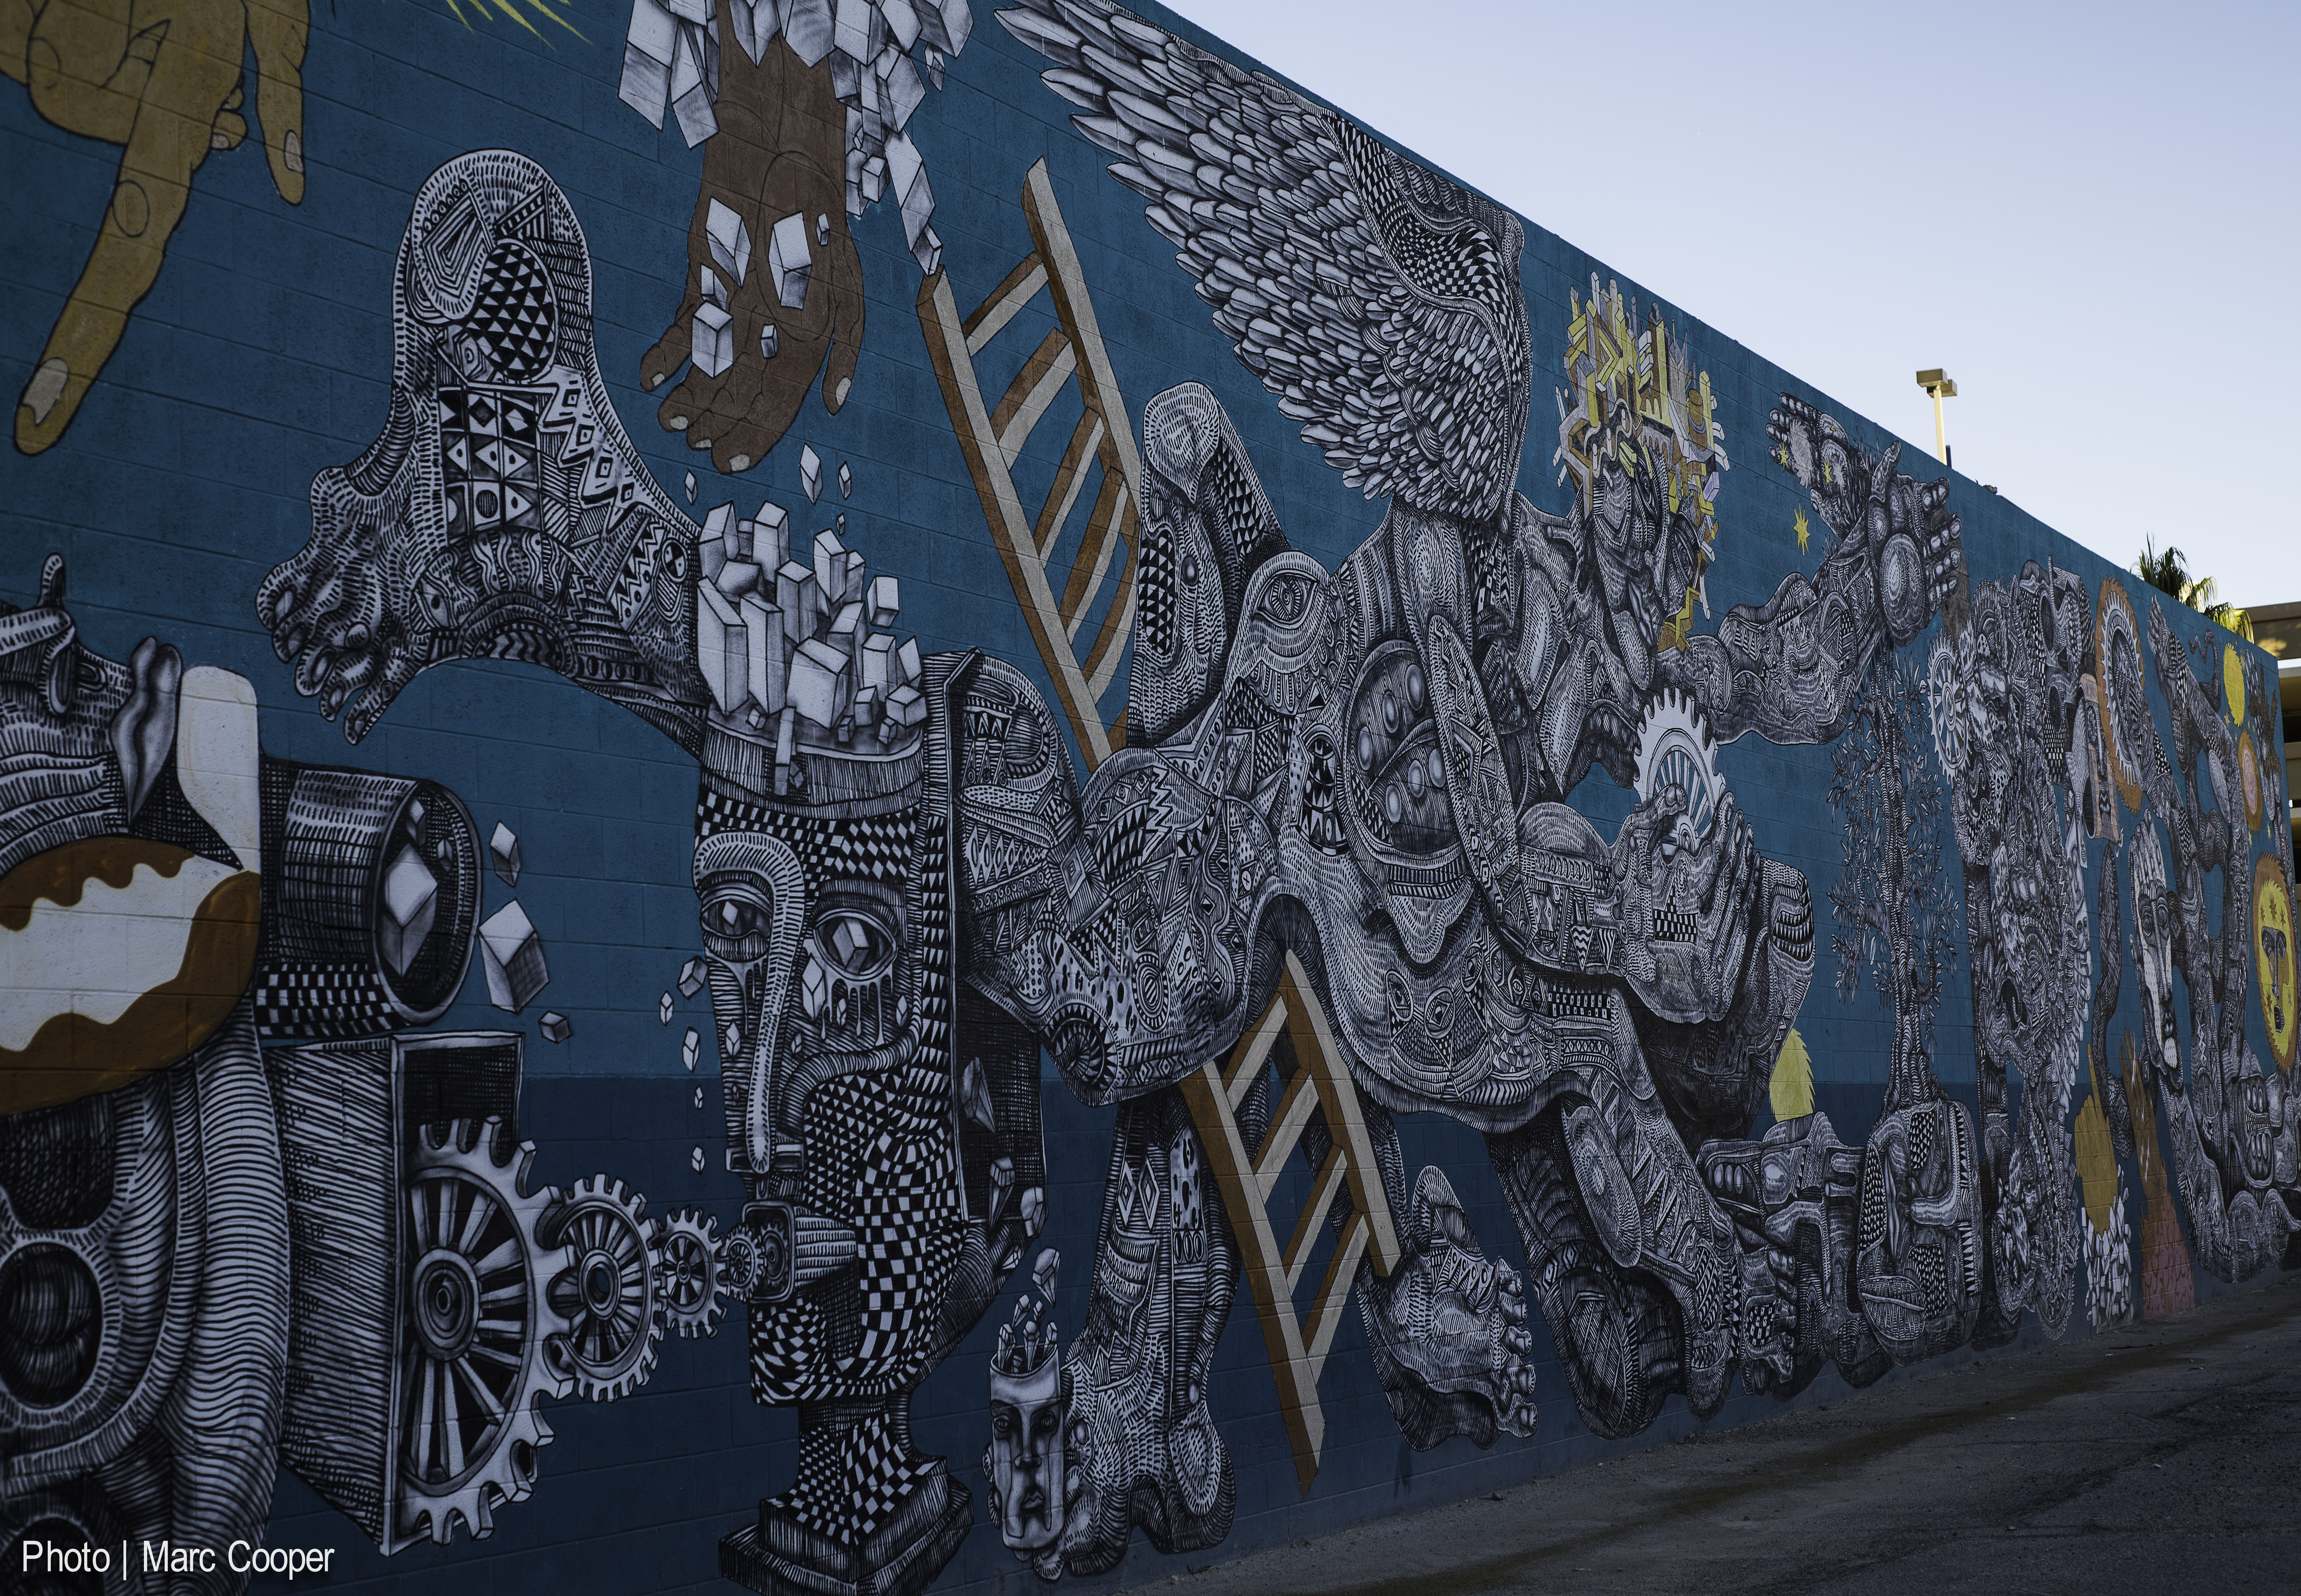
graffiti, street art, art, cool image, illustration, design, mural, vegasstreet, vegasart, vegasmurals, lasvegas, i, streetsart